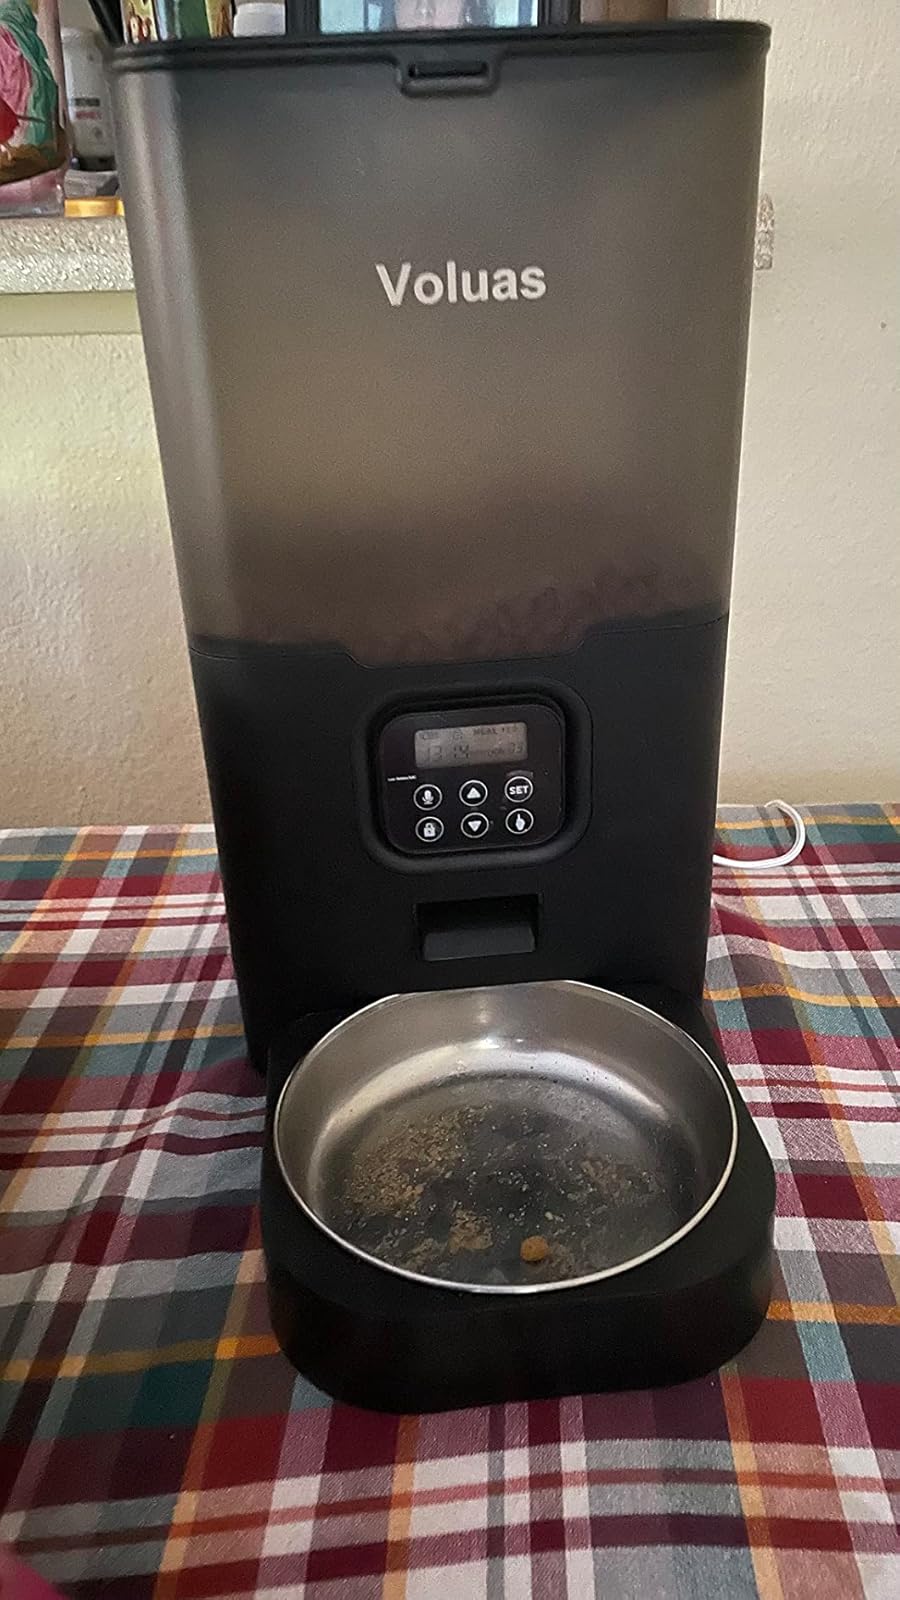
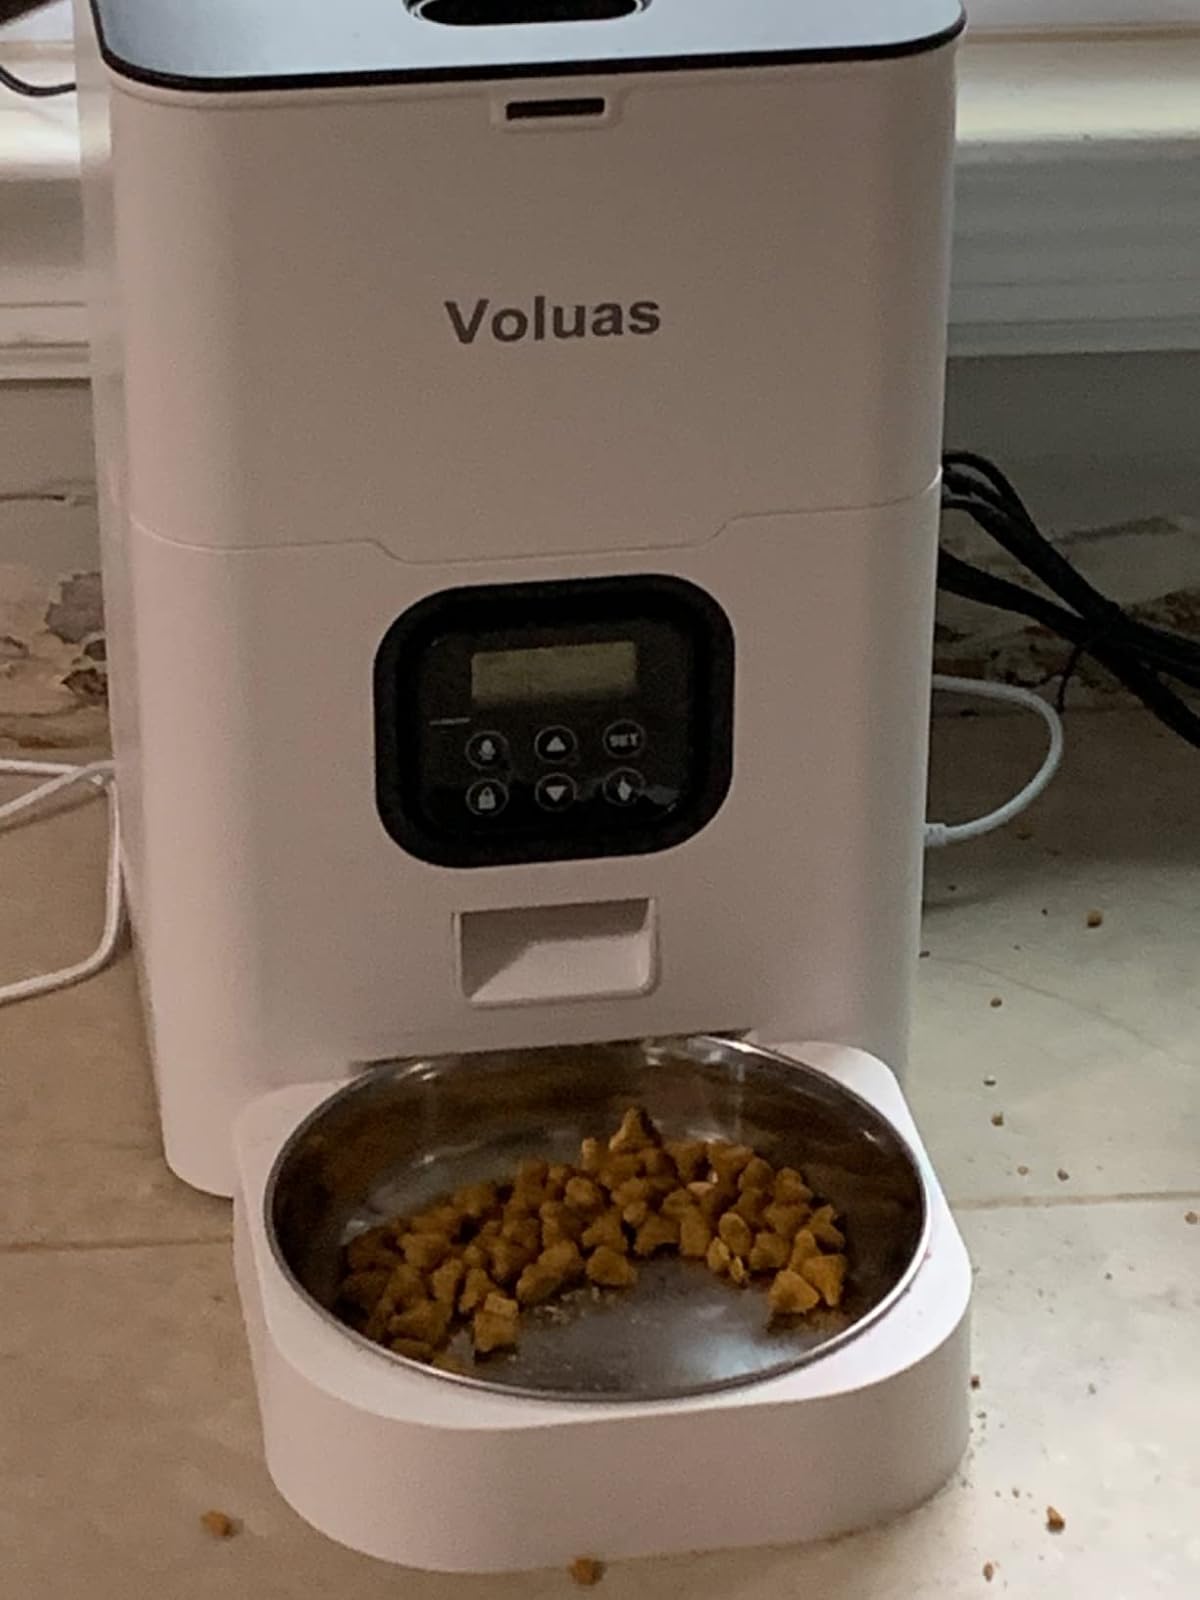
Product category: items_feeder
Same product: no